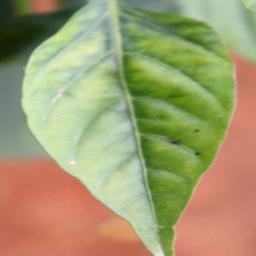
Label: mites_and_trips